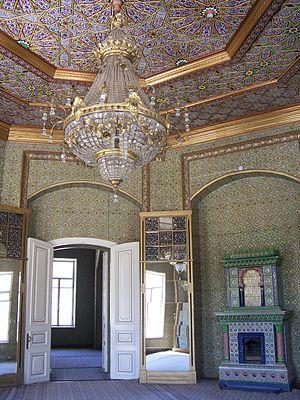
Intérieur du palais Isfandiyar
Asfandiar Khan, né en 1871 à Khiva et mort le 1ᵉʳ septembre 1918 à Khiva, est le douzième et dernier souverain de la dynastie ouzbèke des Koungrates, d'origine mongole, qui règna dans le khanat de Khiva de 1910 à 1918. Le khanat est devenu protectorat de l'Empire russe au sein du Turkestan en 1873.
Khiva est une ville d'Ouzbékistan, située au nord-ouest de ce pays dans une oasis à 469 kilomètres de Boukhara. Son ancien nom, Khwarezm, est celui de la région historique dont elle fut la capitale.